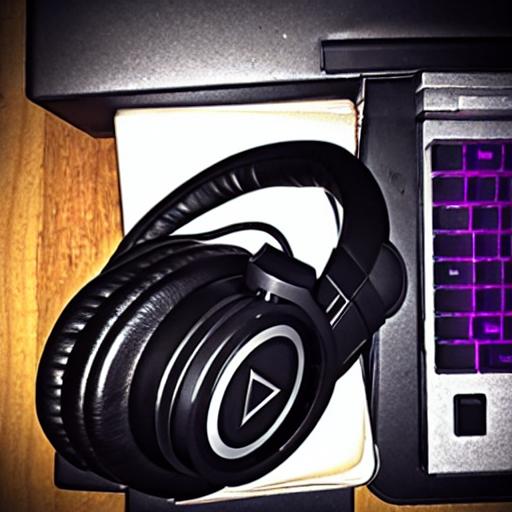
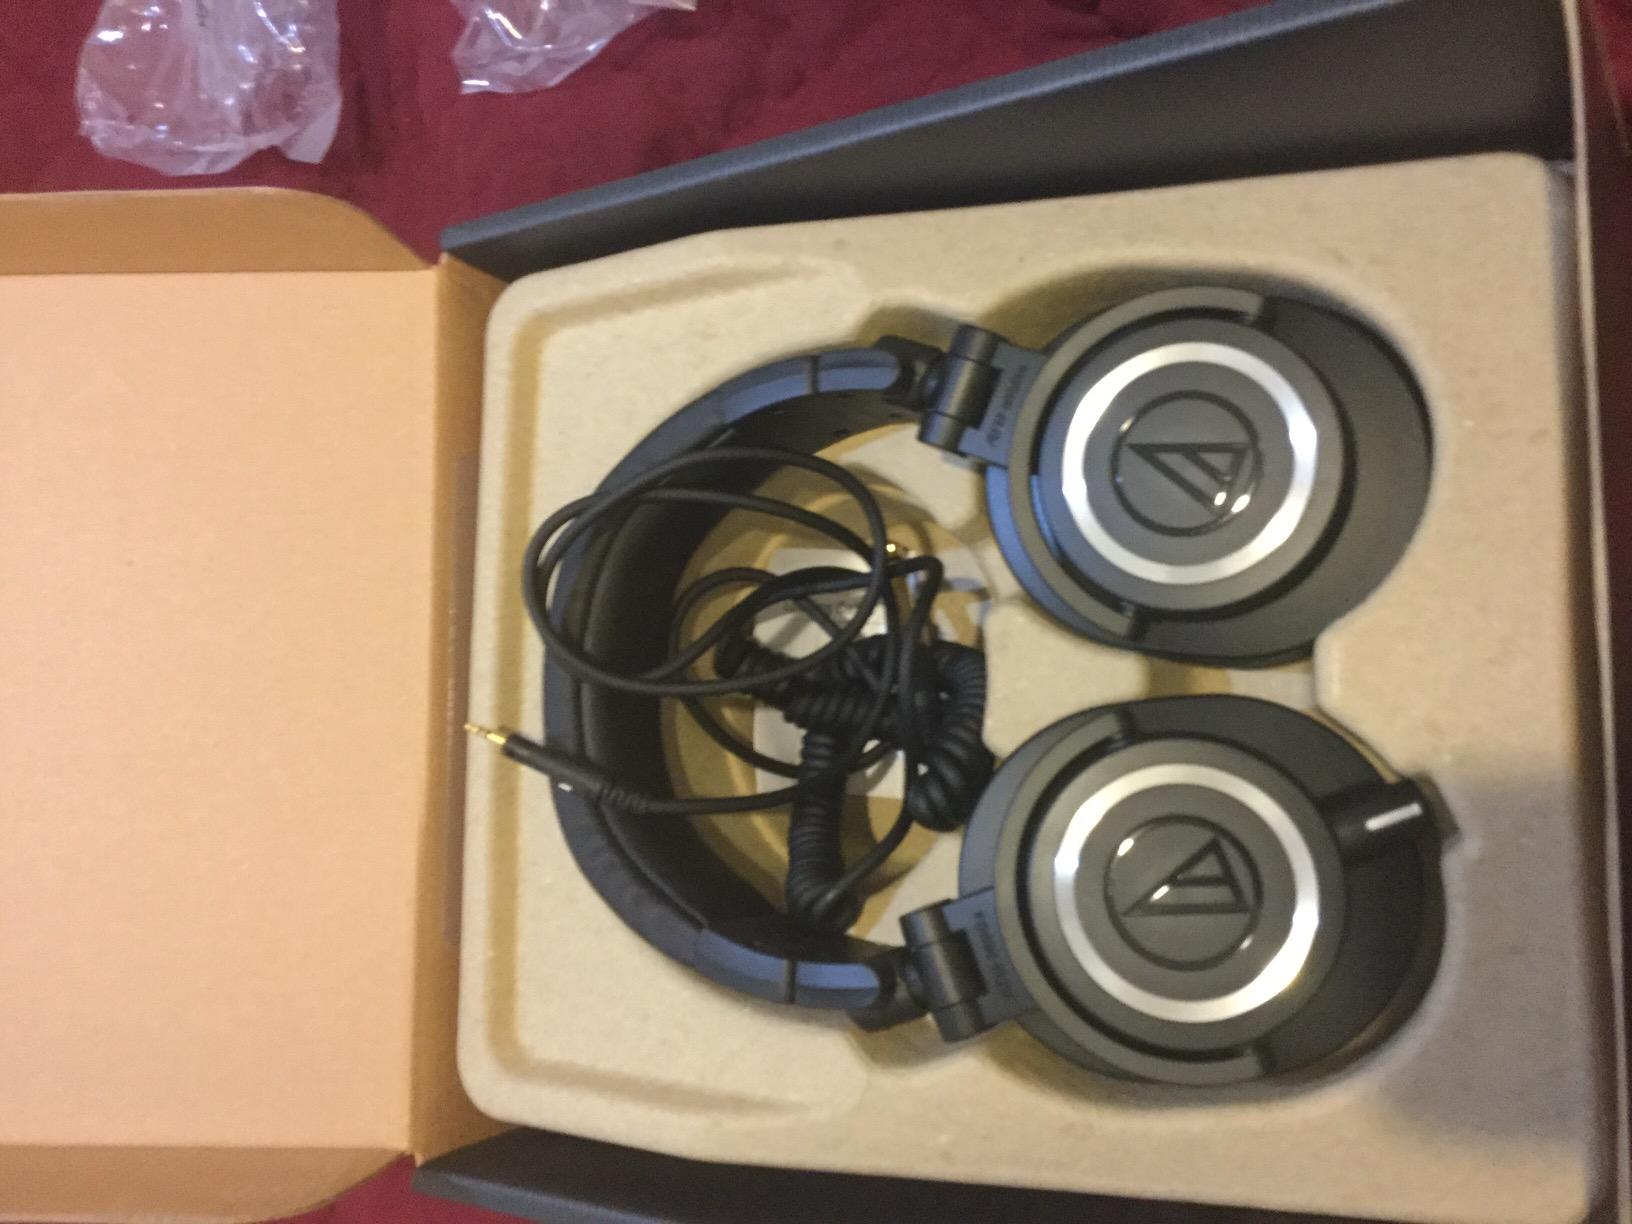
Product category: headphones
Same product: no